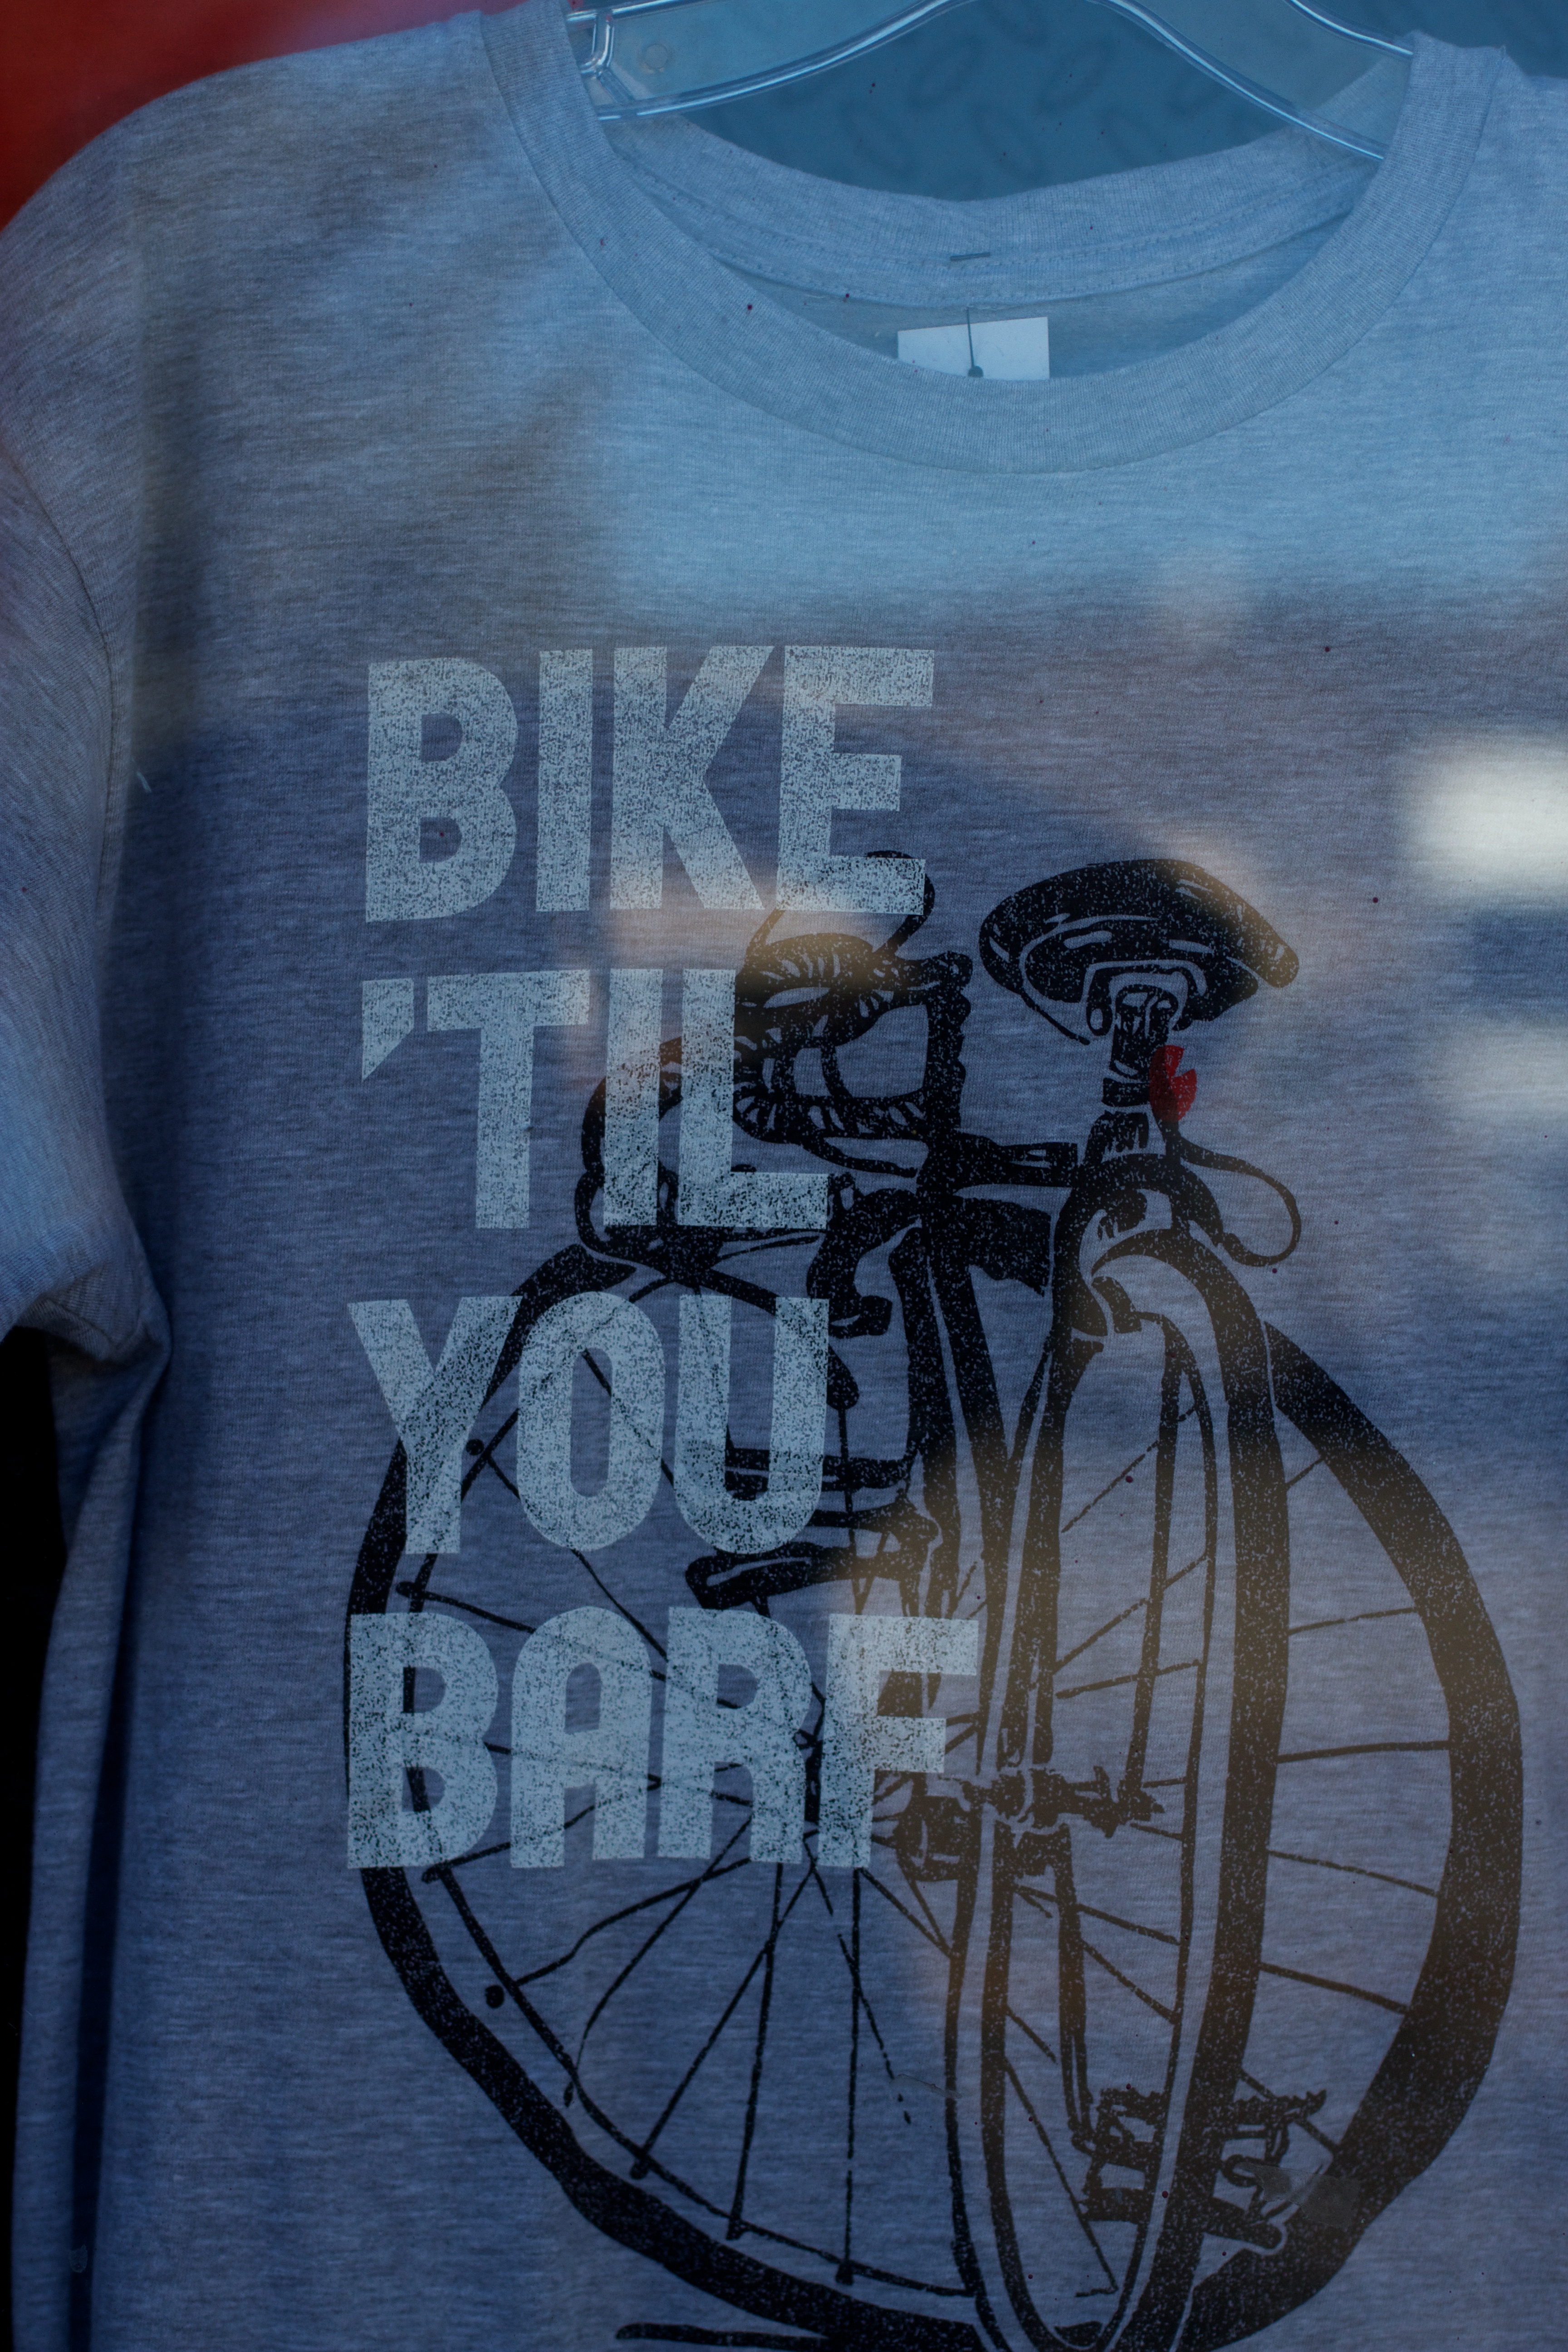
blue, clothing, art, cool image, illustration, cool, t shirt